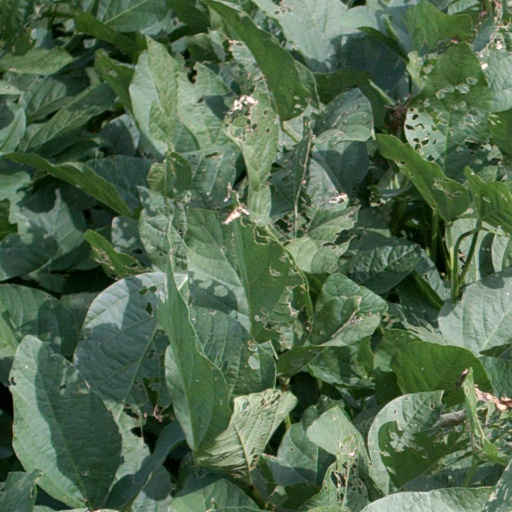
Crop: soybean